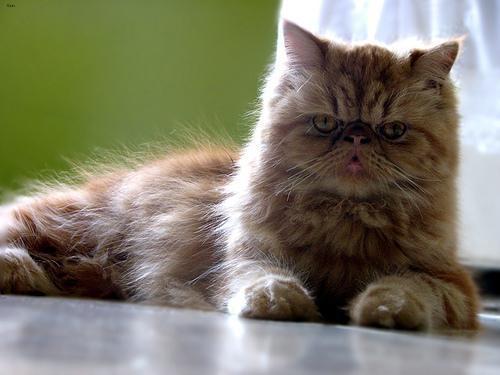
Persian